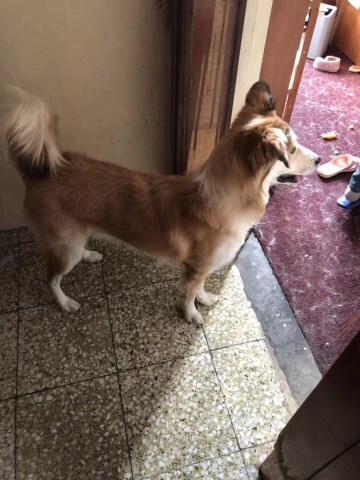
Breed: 3336-n000121-chinese_rural_dog